Minahasan people

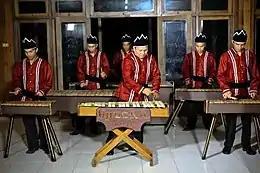
Kolintang ensemble

In the second half of the 16th century, both Portuguese and the Spanish arrived in North Sulawesi. Half-way through the 17th century, there was a rapprochement between the Minahasan chiefs and the Dutch East India Company (VOC), which was given concrete form in the treaty of 1679 (which can be found in the Corpus Diplomaticus Neerlando-Indicum 1934, vol. III, no 425). From 1801 to 1813, the Netherlands were occupied by the French imperial forces of Napoleon and the Minahasa came under English control. In 1817 Dutch rule was re-established until 1949.